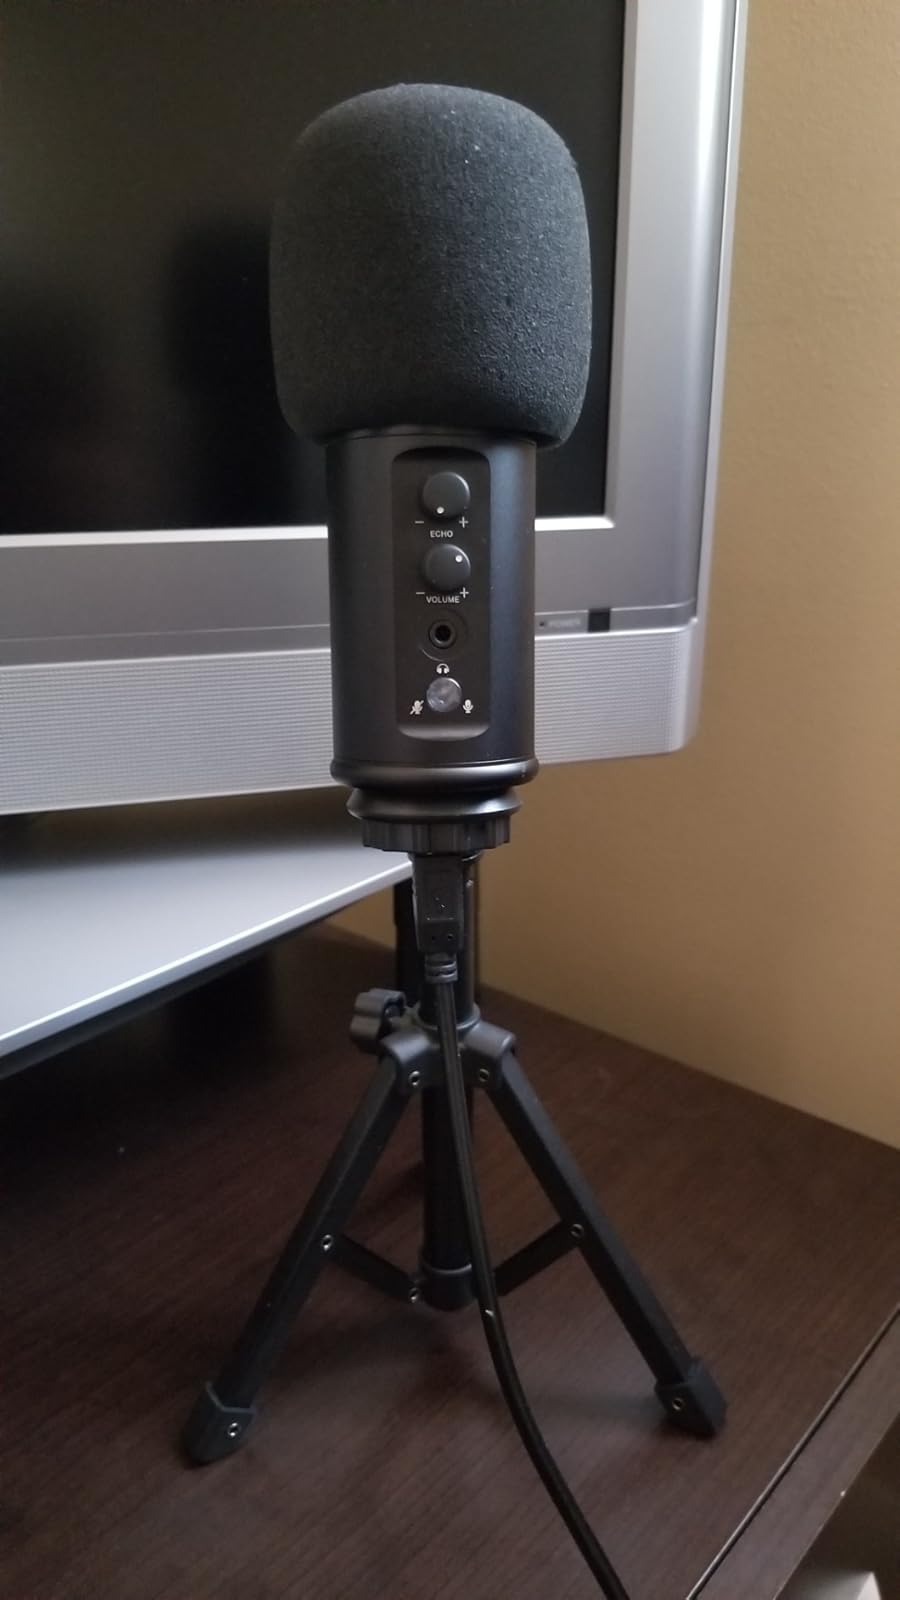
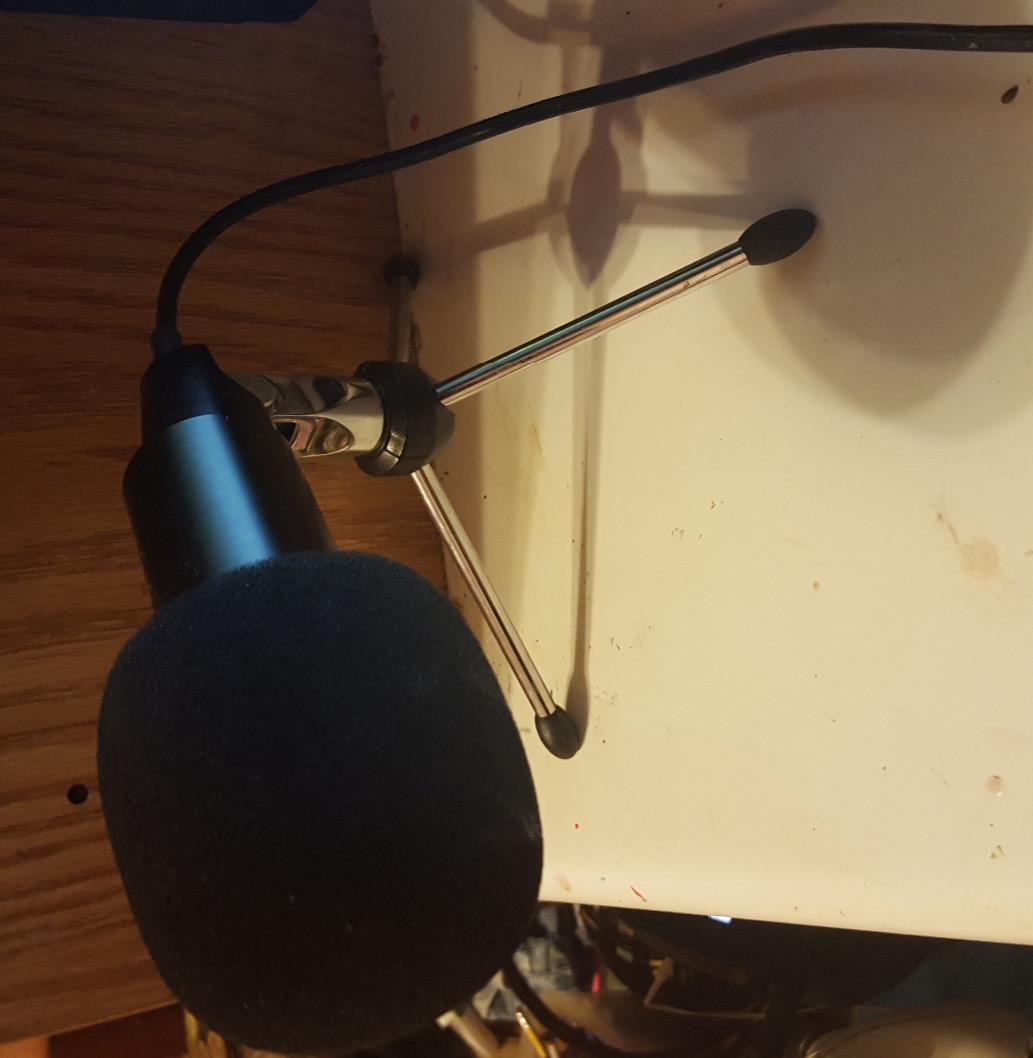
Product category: microphone
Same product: no